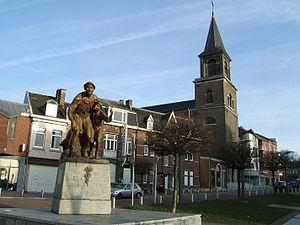
Place Nicolaï, Ans.
La catastrophe de la mine de Beaujonc, maintenant en Belgique, eut lieu le 28 février 1812, dans la mine de Beaujonc, située à proximité de Liège. L’invasion des eaux, se précipitant d'une hauteur de 78 mètres, enferma 127 mineurs dans un espace étroit, où, pendant cinq jours et cinq nuits, ils travaillèrent pour sortir de la mine. Subissant des privations, ils furent dirigés par un maître mineur, Hubert Goffin, accompagné de son fils âgé de 12 ans. 70 ouvriers réussirent à sortir de la mine, Goffin et son fils voulurent être délivrés les derniers.
Oscar Berchmans, né en 1869 à Liège et mort en 1950 à Spa, est un sculpteur belge.
Ans est une commune francophone de Belgique située en Région wallonne dans la province de Liège, ainsi qu'une localité où siège son administration.